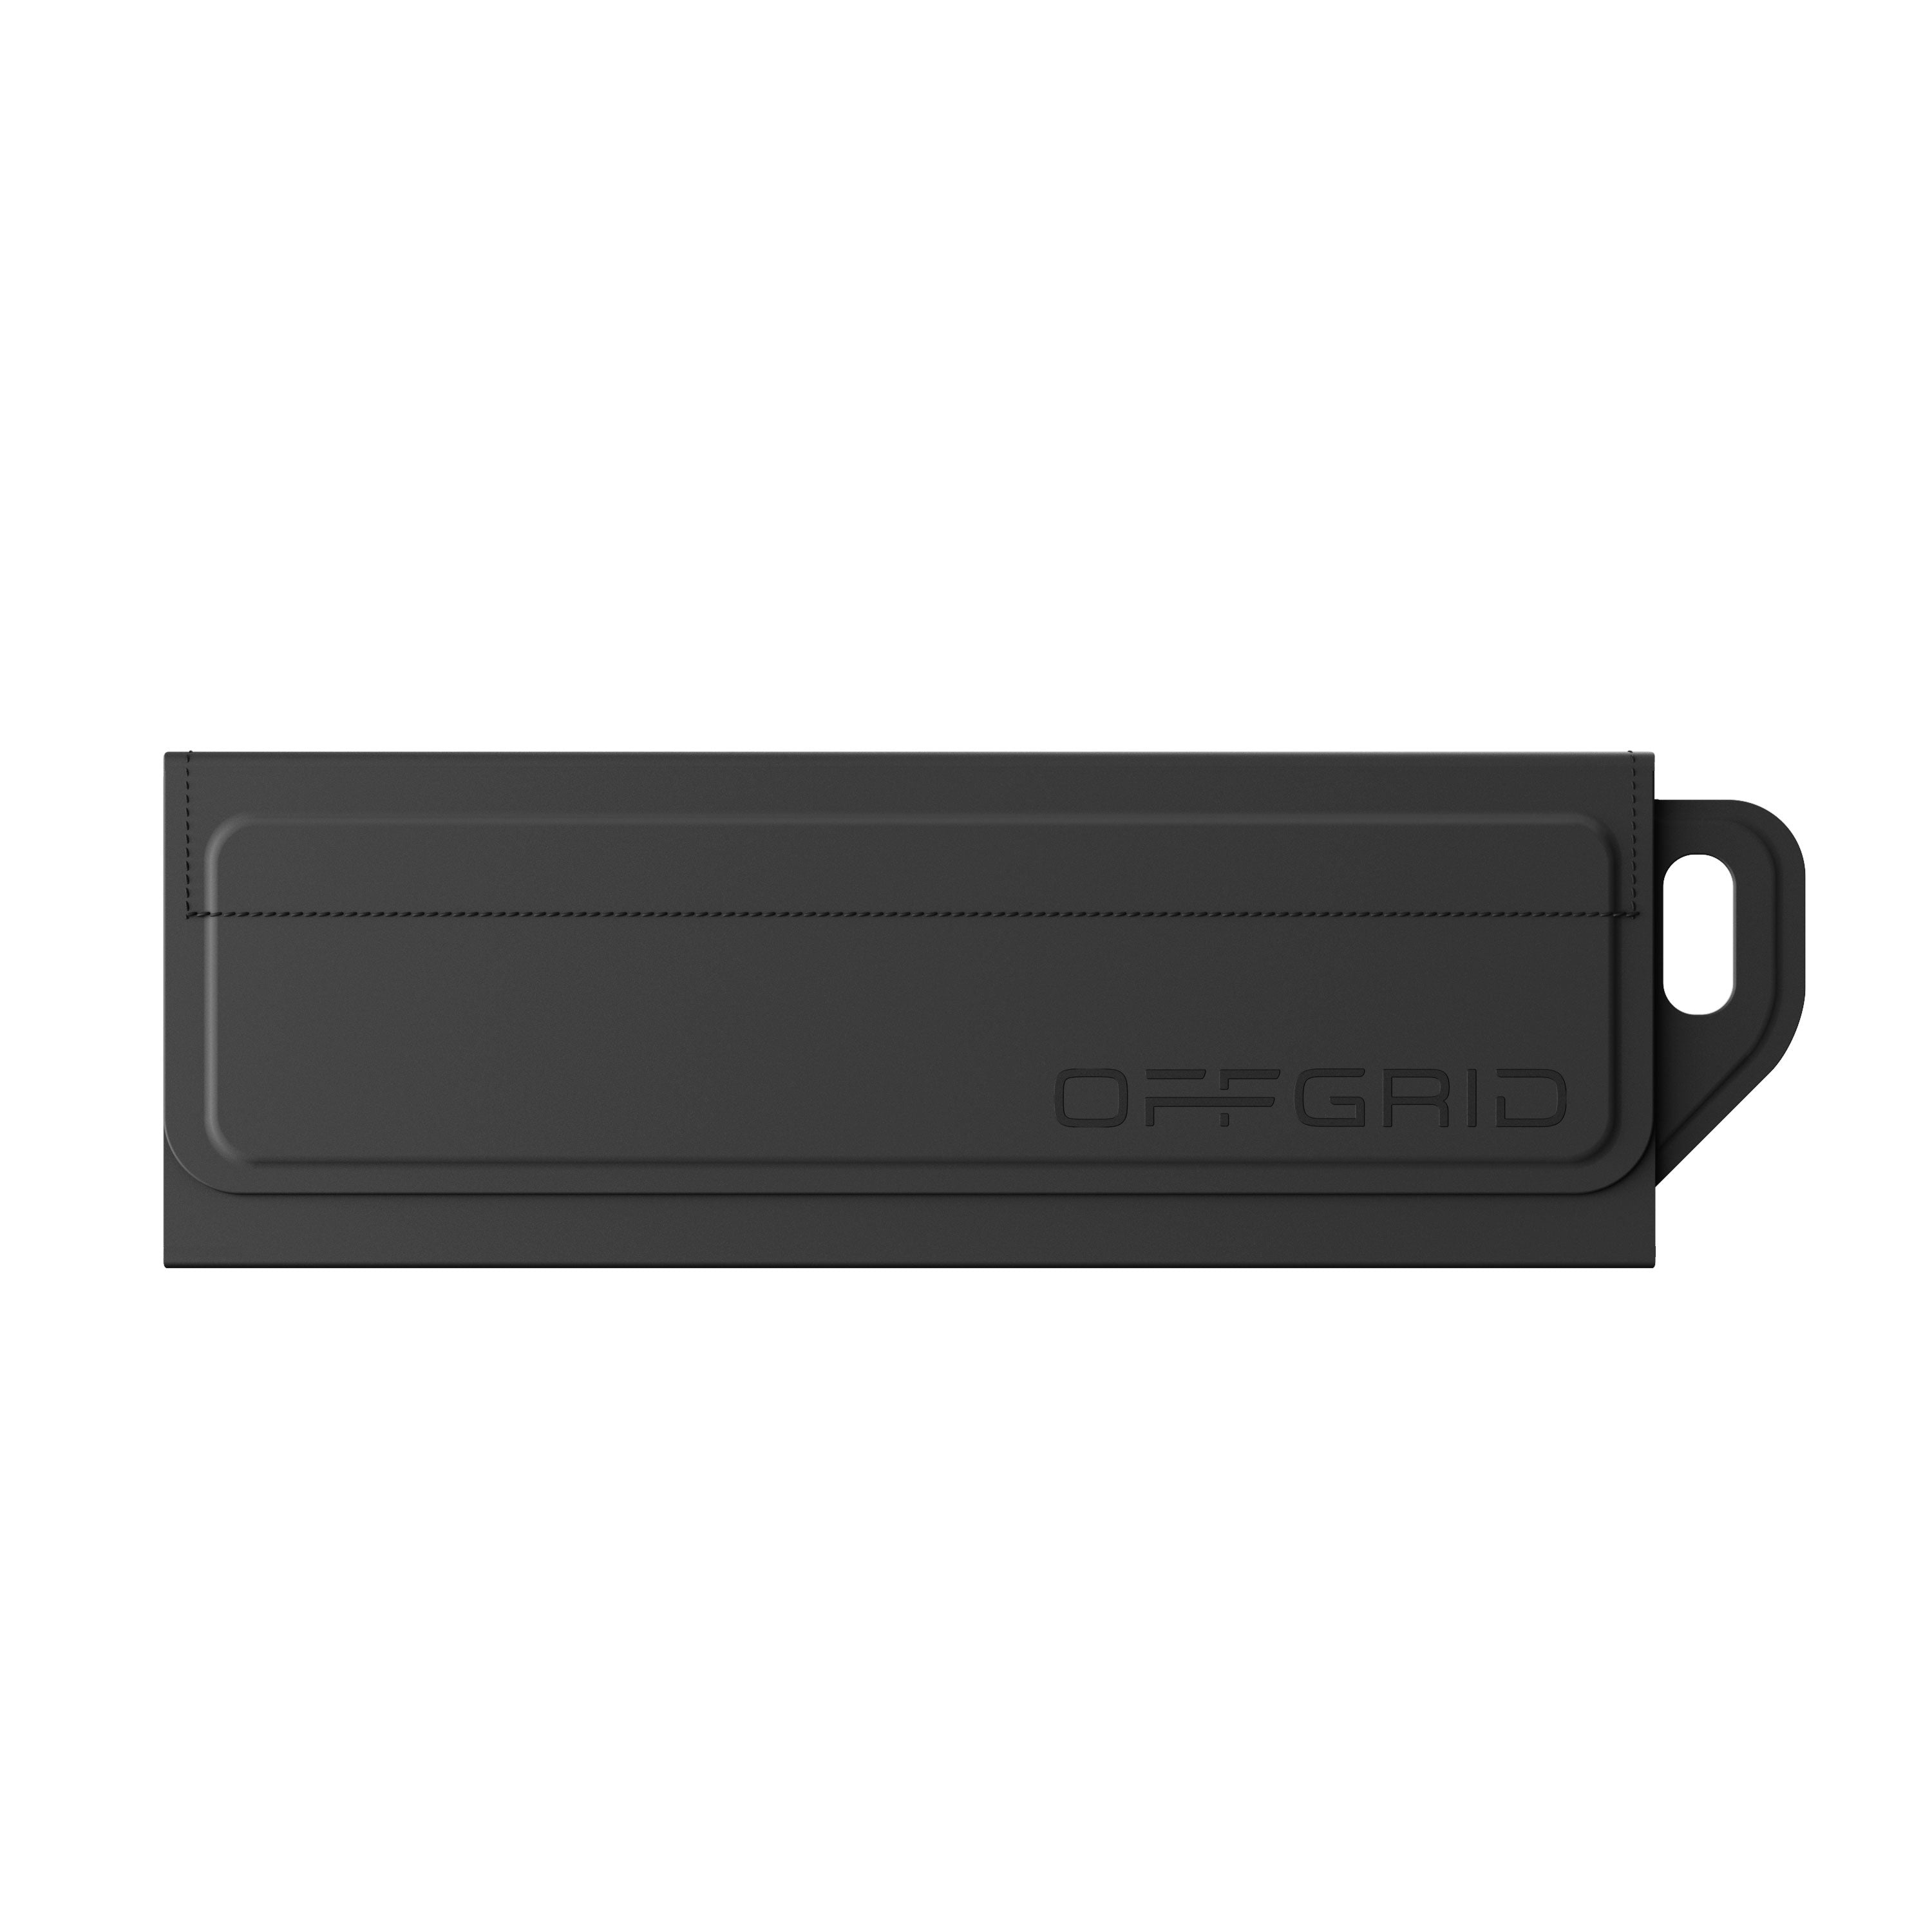
OffGrid Fold Faraday Key Fob (Patent Pending)
The OffGrid Fold is your privacy sidekick- there when you need it, out of the way when you don't. The fold isolates whatever is inside, severing the connection to a wide spectrum of RF signals including GPS, Wifi, Cellular, Bluetooth, and RFID. The OffGrid Fold packs up into itself making it fit perfectly in your pocket, purse, or bag. A reinforced loop makes it even more versatile by allowing you to hang it from your keychain, backpack, belt loop, or dog- wherever convenient to make sure you always have the option of staying private and secure. No matter where you are or what you’re doing, the OffGrid Fold goes with you to ensure you always have a Faraday bag at the ready to protect your digital privacy.
Brand: OffGrid
Category: Electronics > Electronics Accessories > Signal Jammers